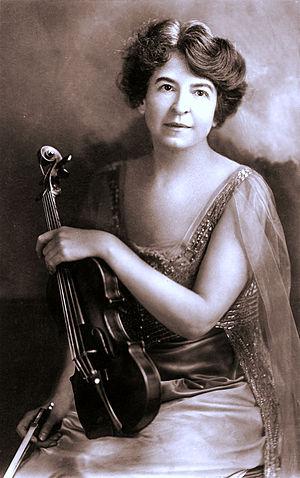
Maud Powell, née le 22 août 1867 à Peru et morte le 8 janvier 1920 à Uniontown, est une violoniste américaine qui a acquis une renommée internationale pour son talent et sa virtuosité.